2017–18 Real Madrid Baloncesto season

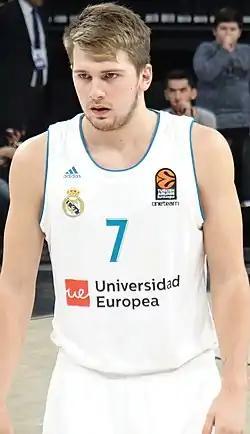
Luka Dončić won EuroLeague MVP, EuroLeague Final Four MVP and Liga ACB MVP honors.

All points scored in extra period(s) will not be counted in the standings, nor for any tie-break situation.